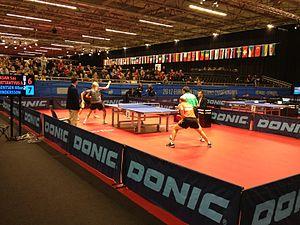
Les Championnats d'Europe de tennis de table 2012 se déroulent du 15 au 21 octobre à Herning, au Danemark.